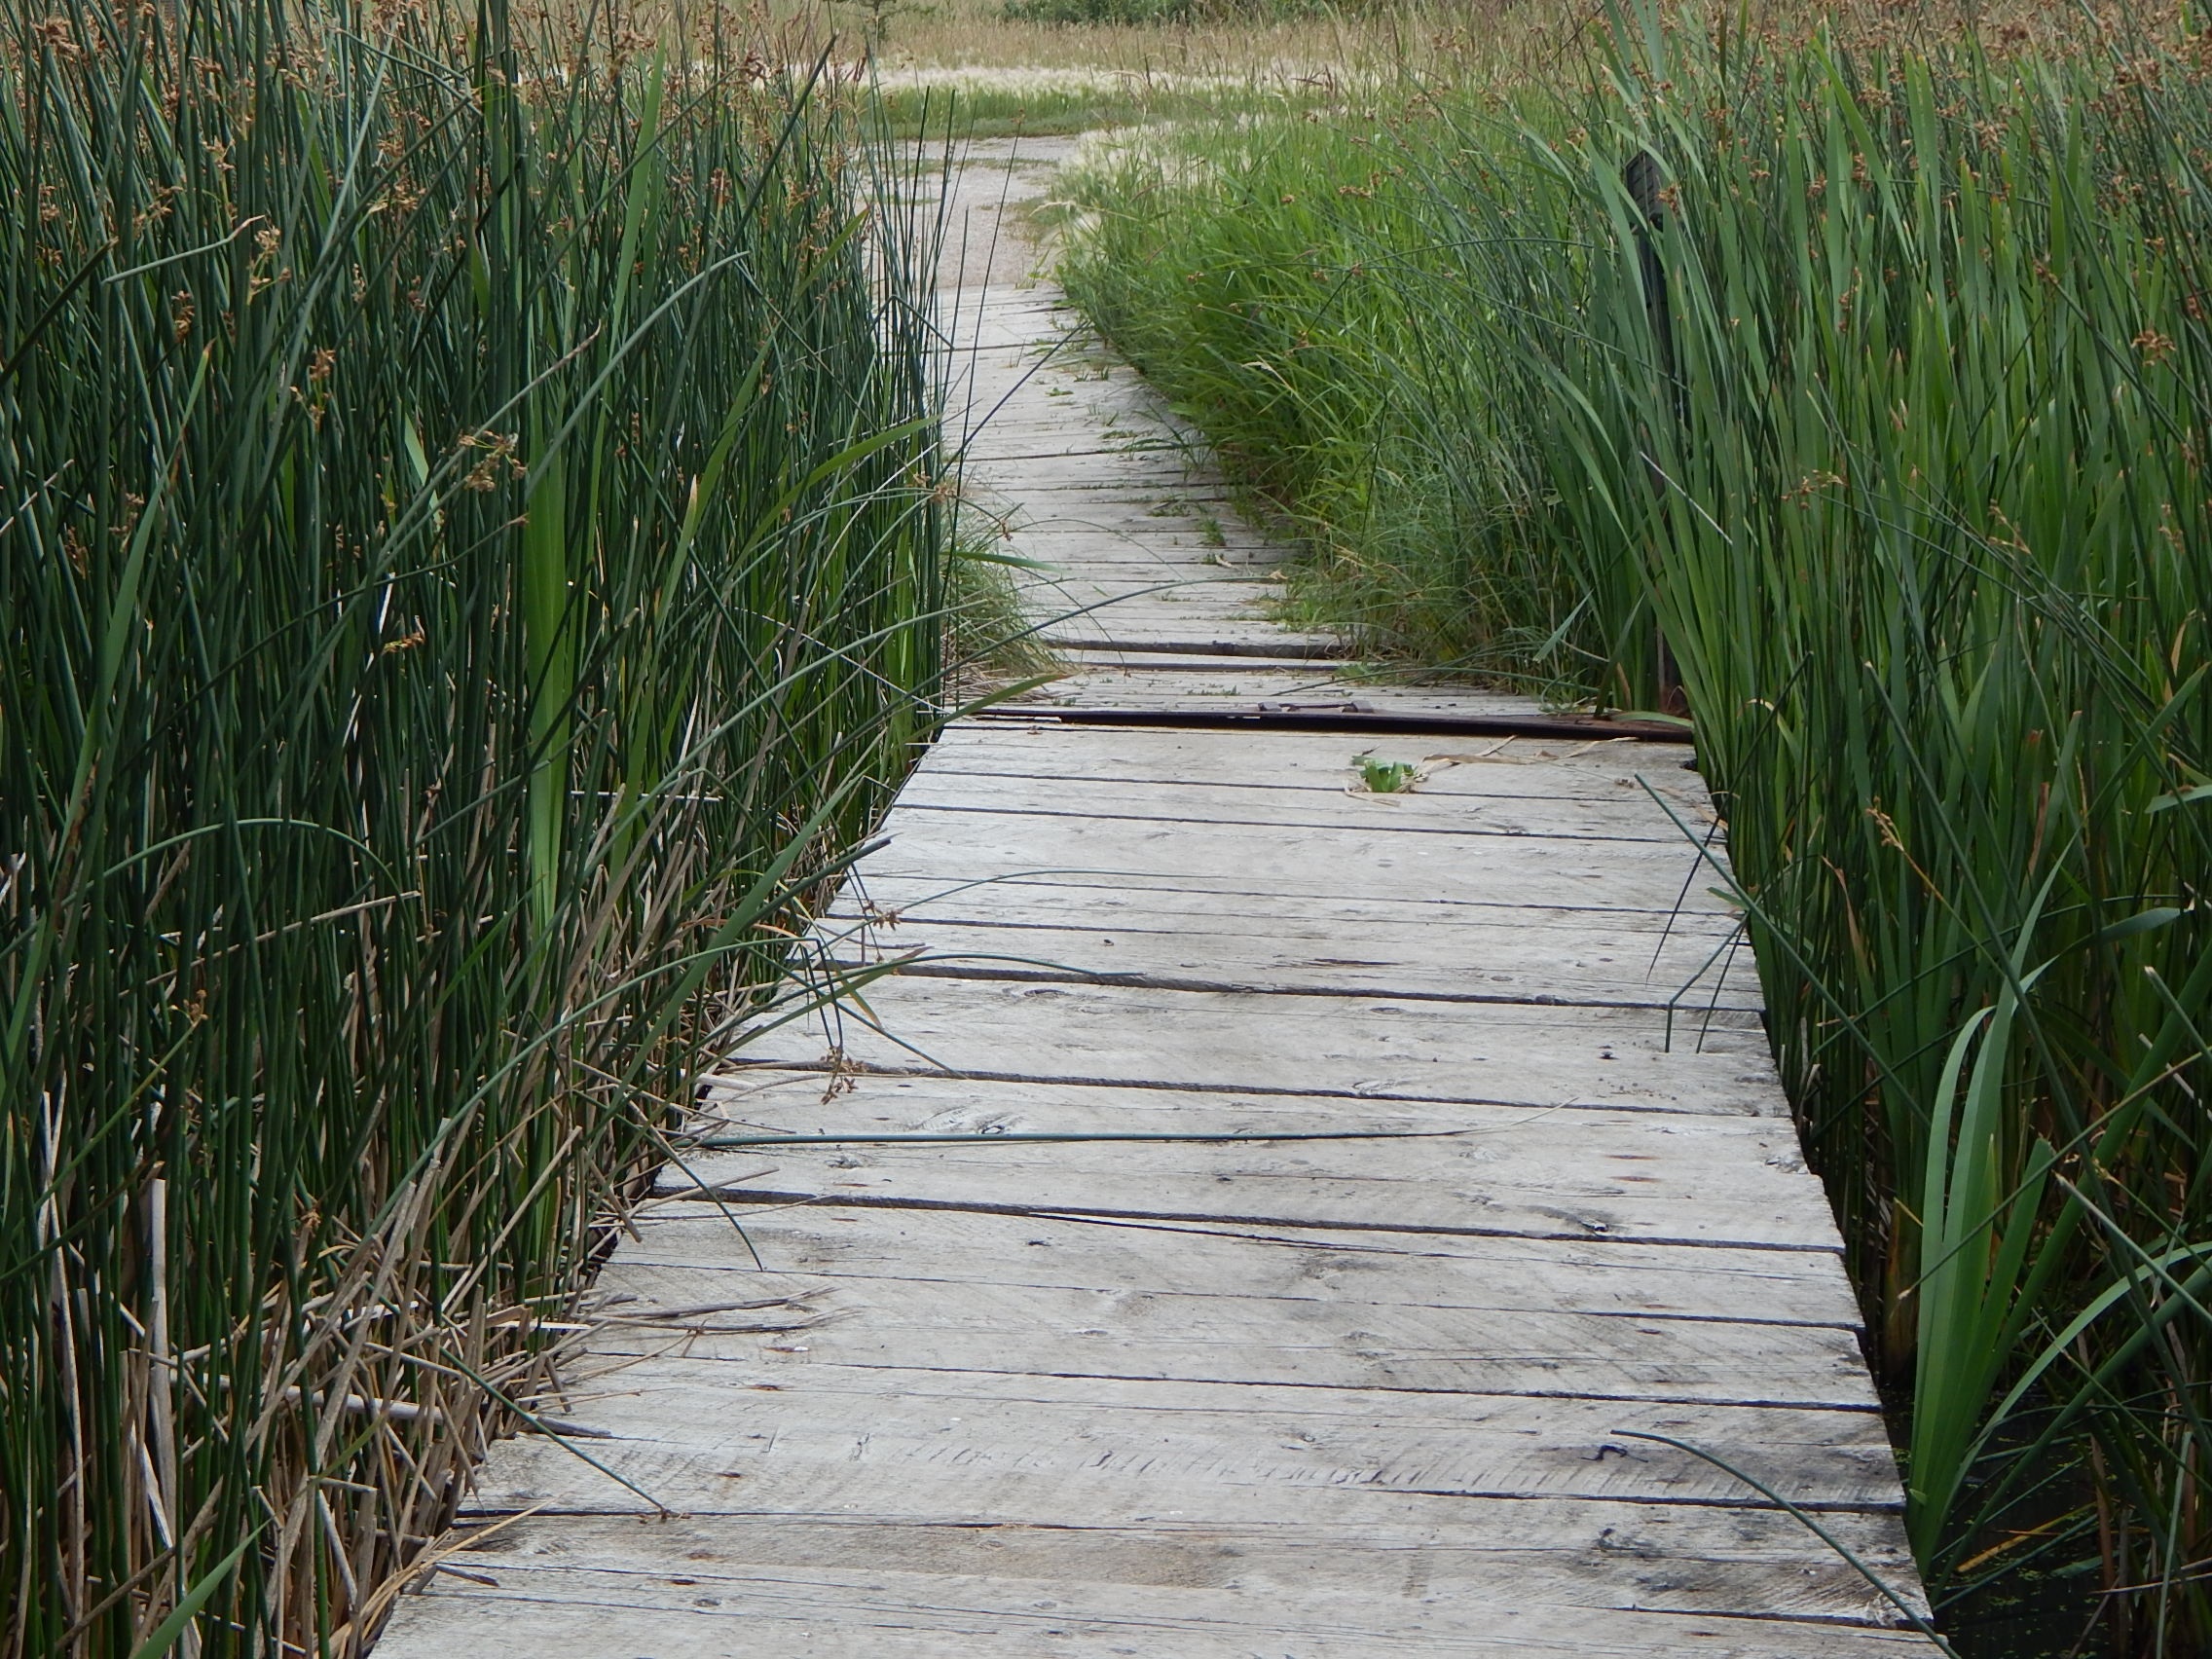
nature, path, grass, dock, wood, lawn, pier, rustic, walkway, scenic, waterway, tall grass, outdoors, wooden, wetland, habitat, flooring, grass family